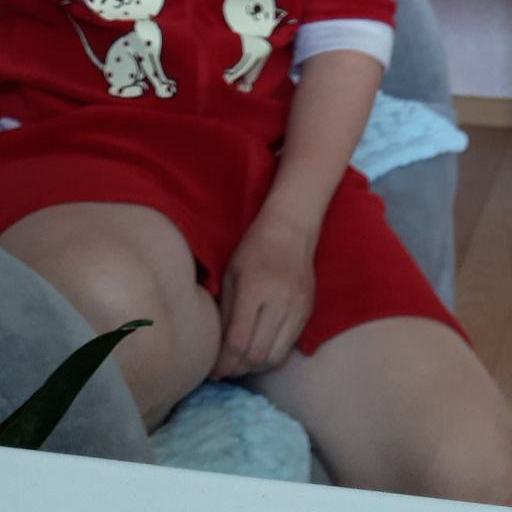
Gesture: no_gesture